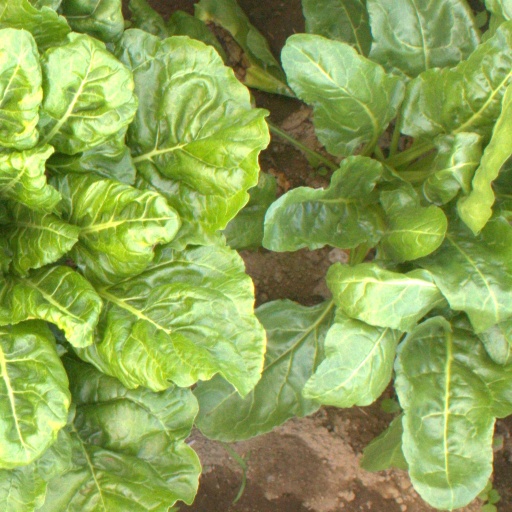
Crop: sugar beet